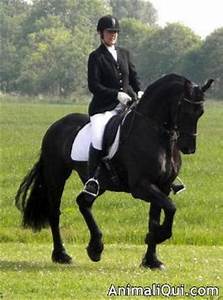
Label: cavallo